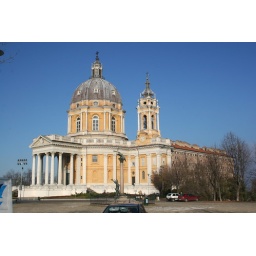
Superga church in Torino on the hill where the soccer team of &amp;quot;Grande Torino&amp;quot; crashed with the airplane and died.